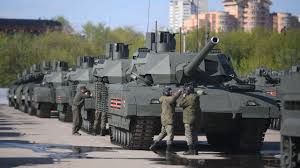
Label: Tank